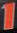
Number: 1